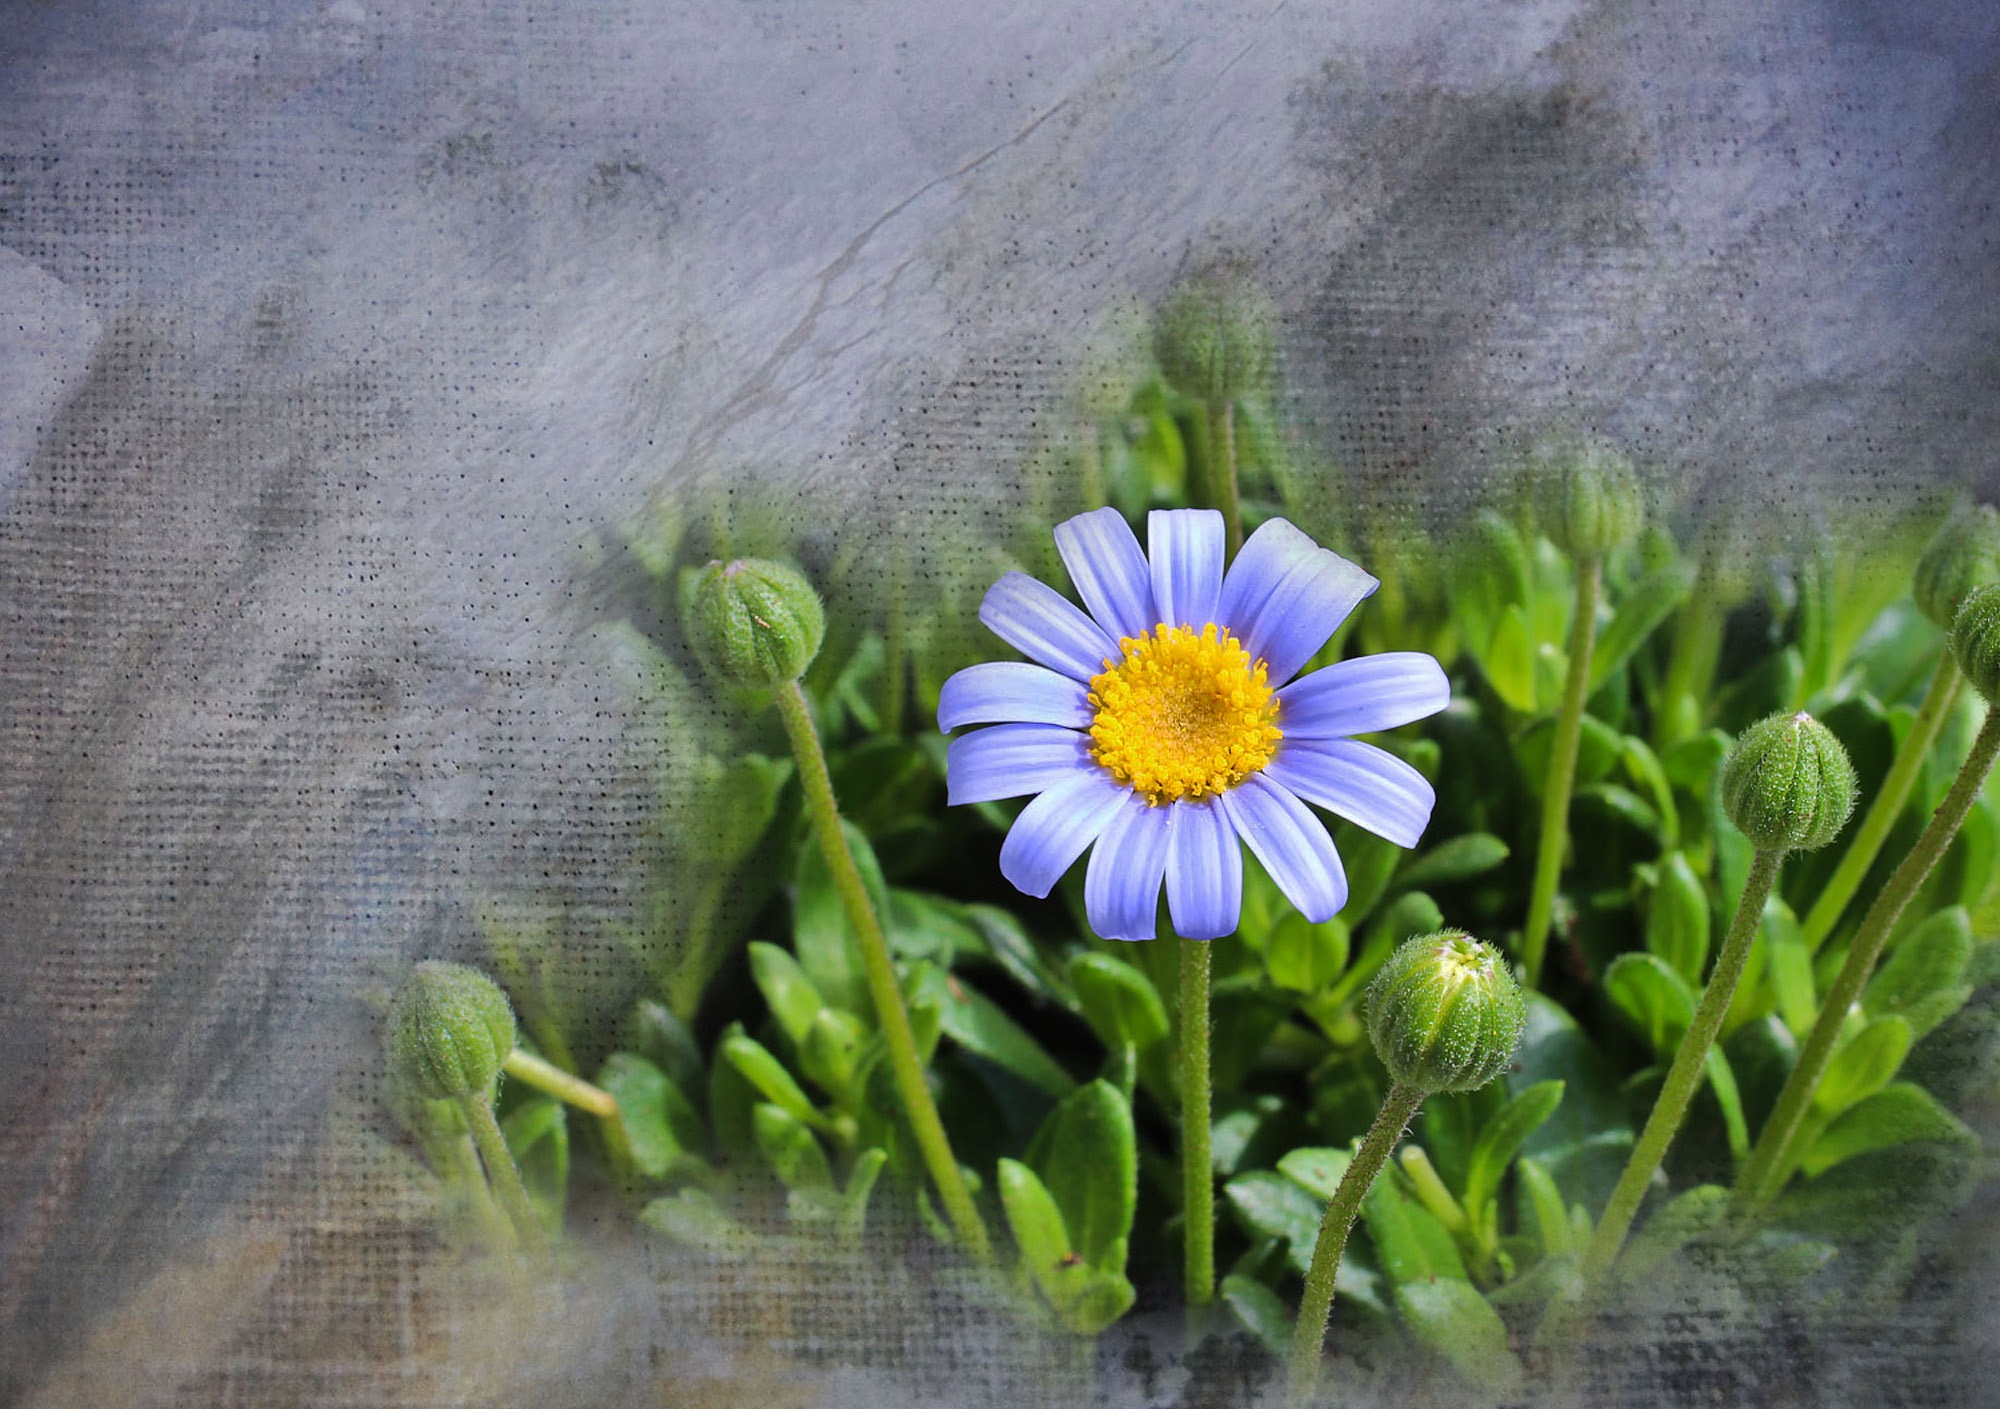
nature, grass, blossom, plant, meadow, flower, bloom, daisy, spring, green, botany, flora, wildflower, floristry, flowering plant, daisy family, land plant